BMW 5 Series (E39)

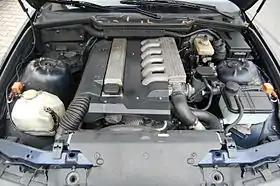
BMW M51 straight-6 engine (shown in an E36 3 Series)

The initial diesel models used the BMW M51 turbocharged straight-6 engine carried over from its predecessor. In 1998, its successor the BMW M57 was introduced in the 530d model, however the BMW M51 engine continued to be used for two more years in the 525td and 525tds models.